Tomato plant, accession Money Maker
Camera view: horizontal (90 deg, fisheye); turntable rotation: 150 degrees
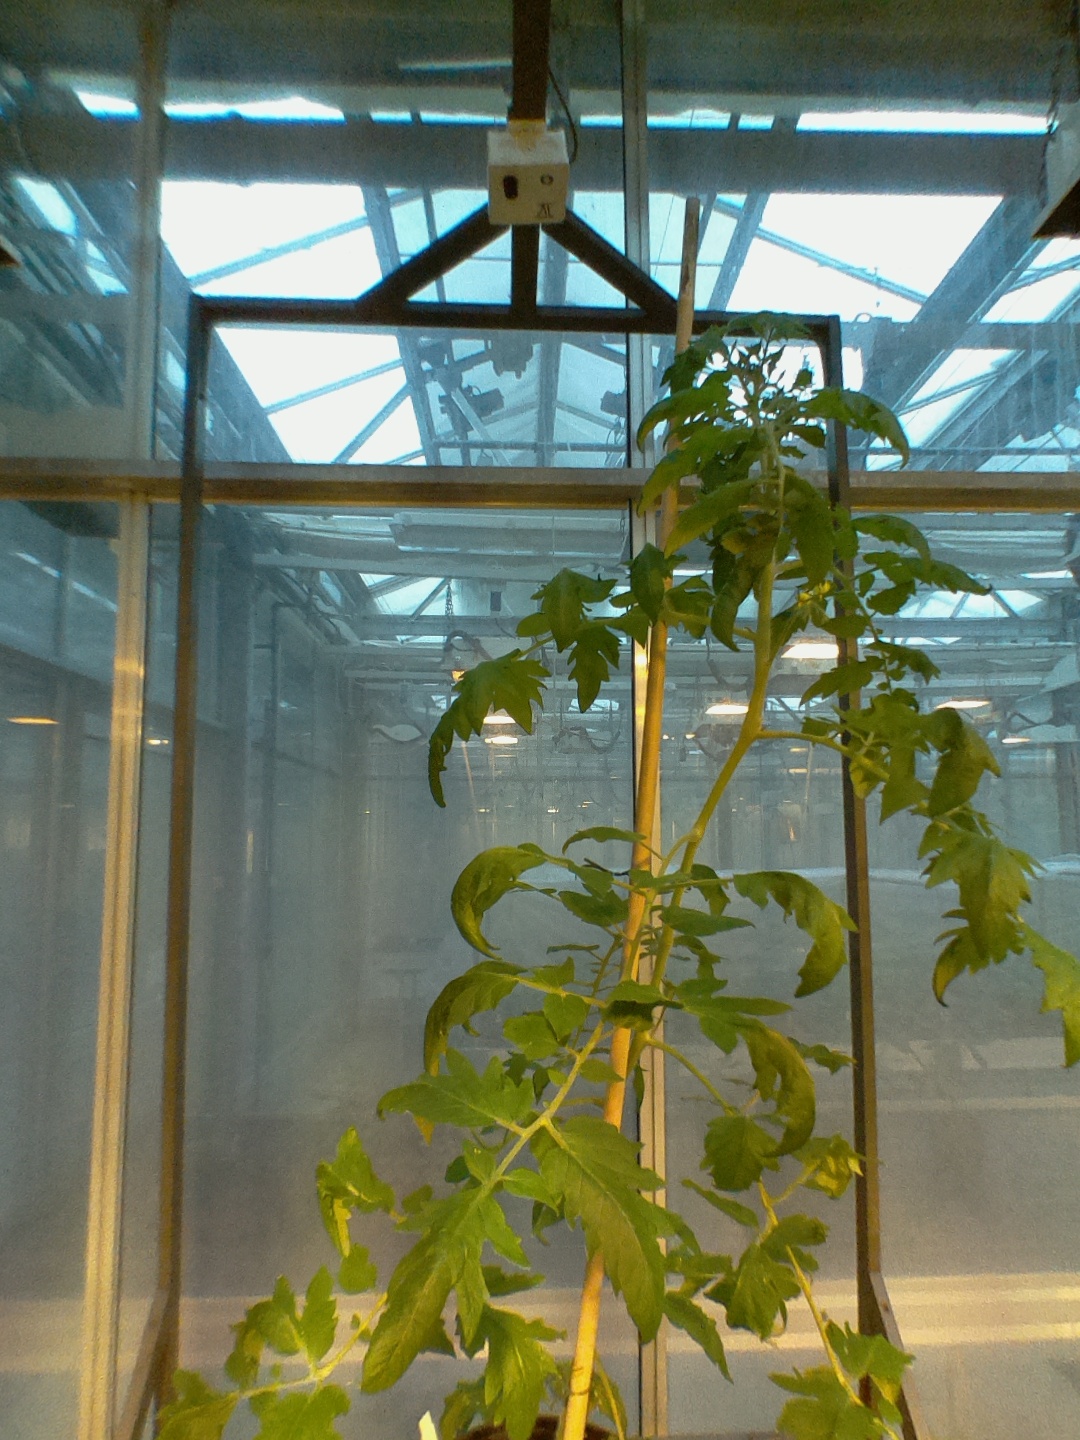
BBCH growth stage 66: Full flowering, 60%-70% of flowers open, more petals falling